Ettington railway station

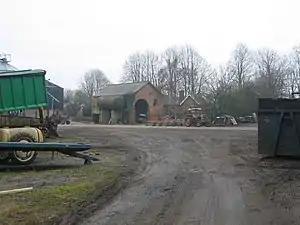
Site of Ettington Station

Ettington railway station was a railway station that served the village of Ettington in Warwickshire, England.